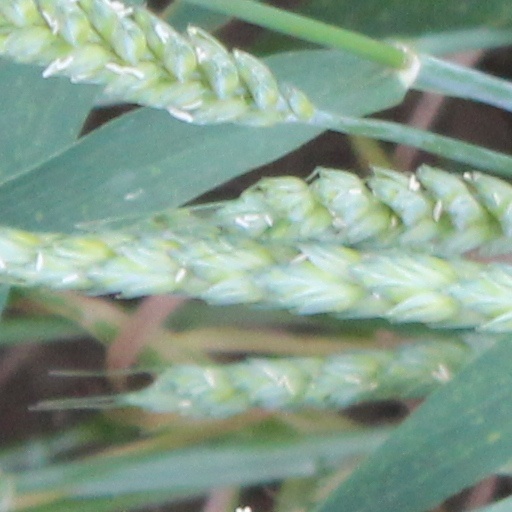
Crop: wheat